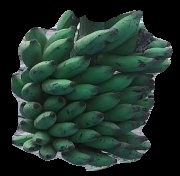
Variety: elakki-bale
Grade: grade3